Smalltooth sawfish

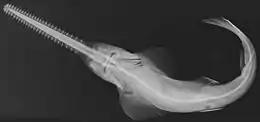
"Pristis pectinata", X-ray image

For many years, rarity of seeing a sawfish in the wild prevented scientists from collecting conclusive evidence about the use of their distinctive rostrum. This led them to falsely assume that the sawfish, like many other marine vertebrates with a "beak," or an elongated rostrum, follow the rule that the appendage is used to either sense prey or capture prey, but never both. There are no other highly studied marine animals with similar rostral characteristics that have shown that the rostrum is used for both of these feeding techniques. Recent studies have demonstrated, however, that the sawfish utilize their rostrum to both sense and manipulate prey.